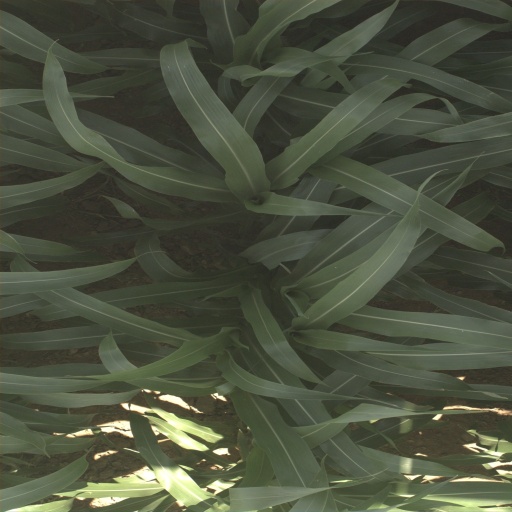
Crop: sorghum